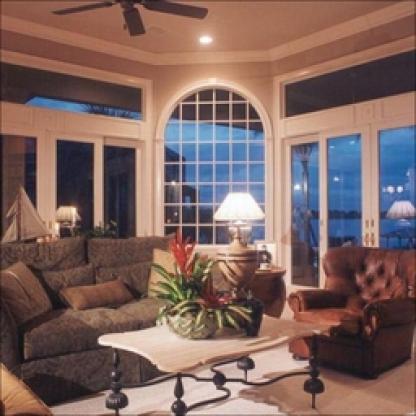
Scene: Indoor